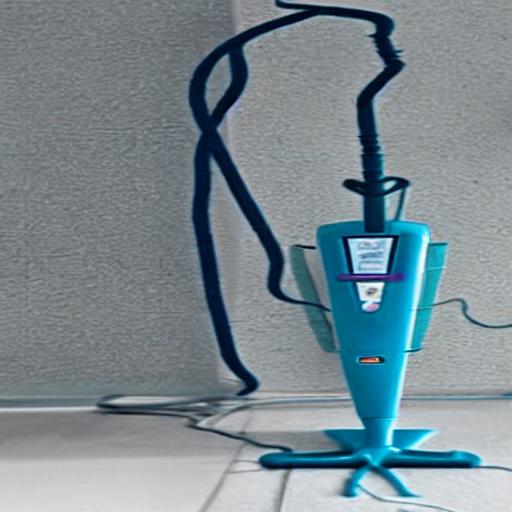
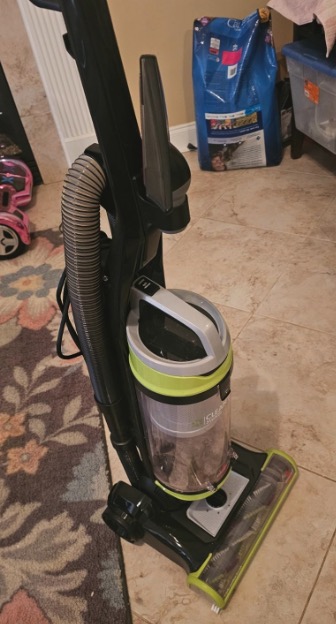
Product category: items_vacuum
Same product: no